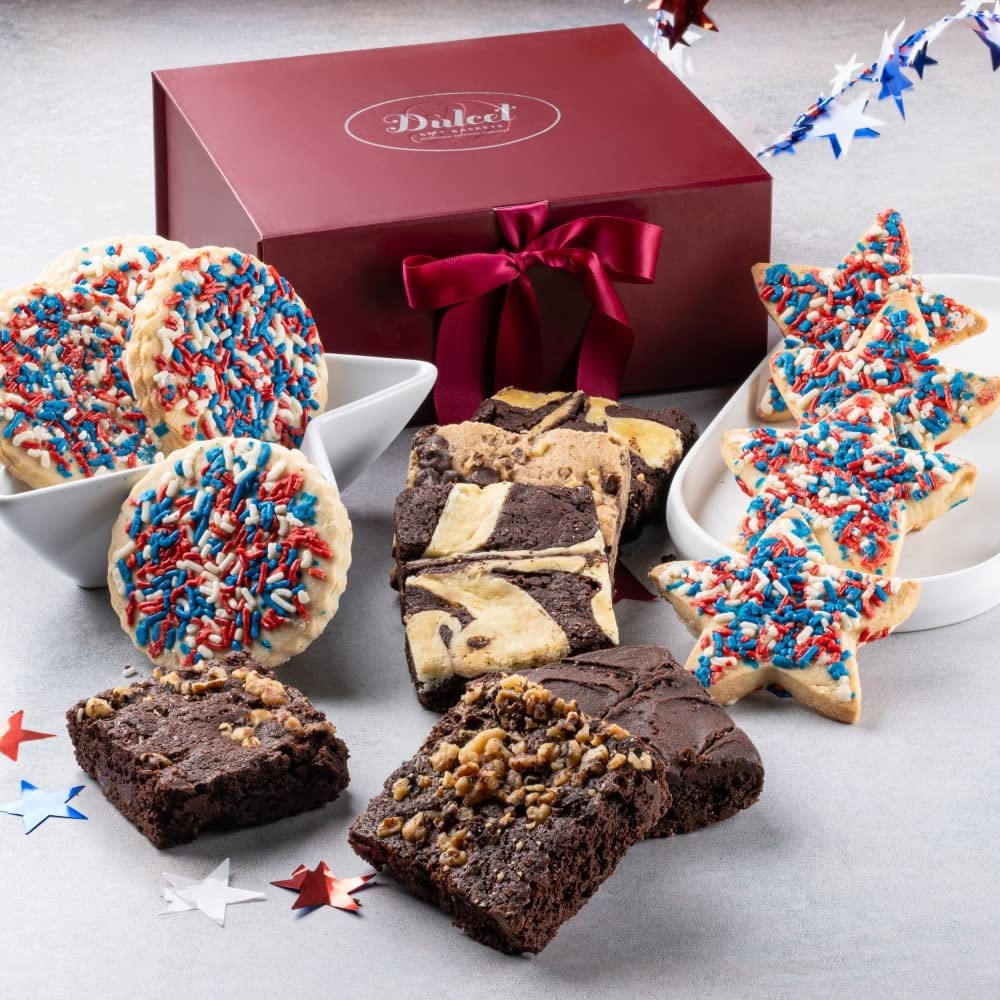
Item Name: Dulcet Gift Basket Red, Blue & White Patriotic Cookie and Fudge Brownie Gift Box - Ideal For Memorial Day, July 4, Labor Day or Independence Day- Great Gift for Men, Women, Co-workers, Friends, Family Boy or Girl
Bullet Point 1: IT'S TIME TO PARTY! This gift basket takes the spotlight, whether it's Independence Day, Labor Day, or Memorial Day. Appreciation will surely follow when your recipients open this signature gift box to find the bakery delights ensconced inside. Gift includes 8 Patriotic Sprinkle Cookies, 6 Assorted Brownies-Flavor include: Chocolate Cheese, Chocolate Fudge, Chocolate Chip Blondie, and/or Walnut.
Bullet Point 2: CHARMING PRESENTATION: This beautiful presentation charms upon first sight; the lovely colors of our nation add a whimsical touch to the exclusive package. The delicacies arrive aligned in a signature gift box embellished with a maroon ribbon to express your appreciation and affection for those who serve.
Bullet Point 3: IDEAL FOR EVERYONE: This gourmet food gift basket is sure to please everyone, no matter what age or gender the recipient is. The love and thoughtfulness expressed in this dainty package eloquently convey your greetings. Great for Memorial Day, Independence Day, or Labor Day- for Men, Women, Boys, Girls, Friends, Family, Co-workers, Boss, or any Special person in your life you care to impress.
Bullet Point 4: FRESHNESS: Our goal is to bring you the very best in design. Each Dulcet pastry is individually wrapped to ensure the utmost freshness. All of our amazing pastries. We have the right to change Products and Flavors upon availability for equal valued products.
Bullet Point 5: SATISFACTION: We love our present basket so much, and we're sure you will feel the same. If, for any reason, you or your recipient aren't fully satisfied with our products, we'll be there for you! What are you waiting for? Buy us with confidence!
Product Description: The Glitter and shine of Shooting stars and Fireworks is a reminder of July 4th. Dulcet has recreated this amazing day to new heights. This Gift Basket is Patriotic and American and tells of Freedom & Celebration. 3 Vanilla Cookies drizzled with red, blue, and white icing, A Decadent Rich 4-bittersweet ganache Chocolate Brownies topped with walnuts, all individually wrapped. Arrives on Our Signature Box Wrapped with Care. Let us all Celebrate our Beautiful country with pride for all its glory! Dulcet Gift Baskets 14-pc Patriotic Bakery Signature Gift Box - Celebrate with Sweet Treats Multipack Quantity 1
Value: 1.0
Unit: Count

Price: 59.99